Abitur

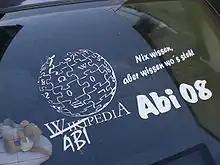
This German graduate ("Abiturient") wrote on his car: "Class of 2008: Not knowing anything, but knowing where it is written. Abipedia" (a portmanteau word compiled from "Abitur" and "Wikipedia")

The equivalent graduation certificate in the Czech Republic, Austria, Poland, Italy and other countries of continental Europe is the "Matura"; while in England, Wales, Northern Ireland, Singapore, and the West Indies, it is A-levels; in Scotland it is Higher Grade; in the Republic of Ireland it is the Leaving Certificate; in Greece and Cyprus it is the "apolytirion" (a kind of high school diploma); in Malta it is the Matriculation Certificate (MATSEC), in Hungary it is called "Érettségi Bizonyítvány" which translates to Matriculation Certificate.